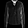
Label: Shirt